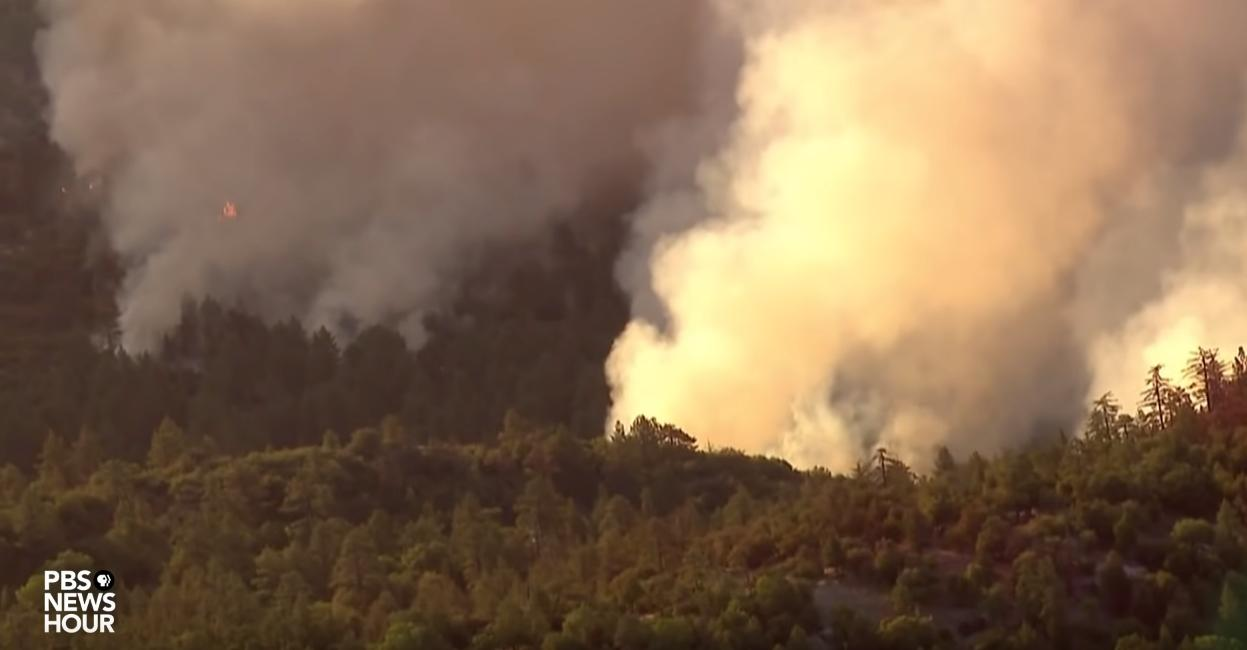
Fire: no
Smoke: yes